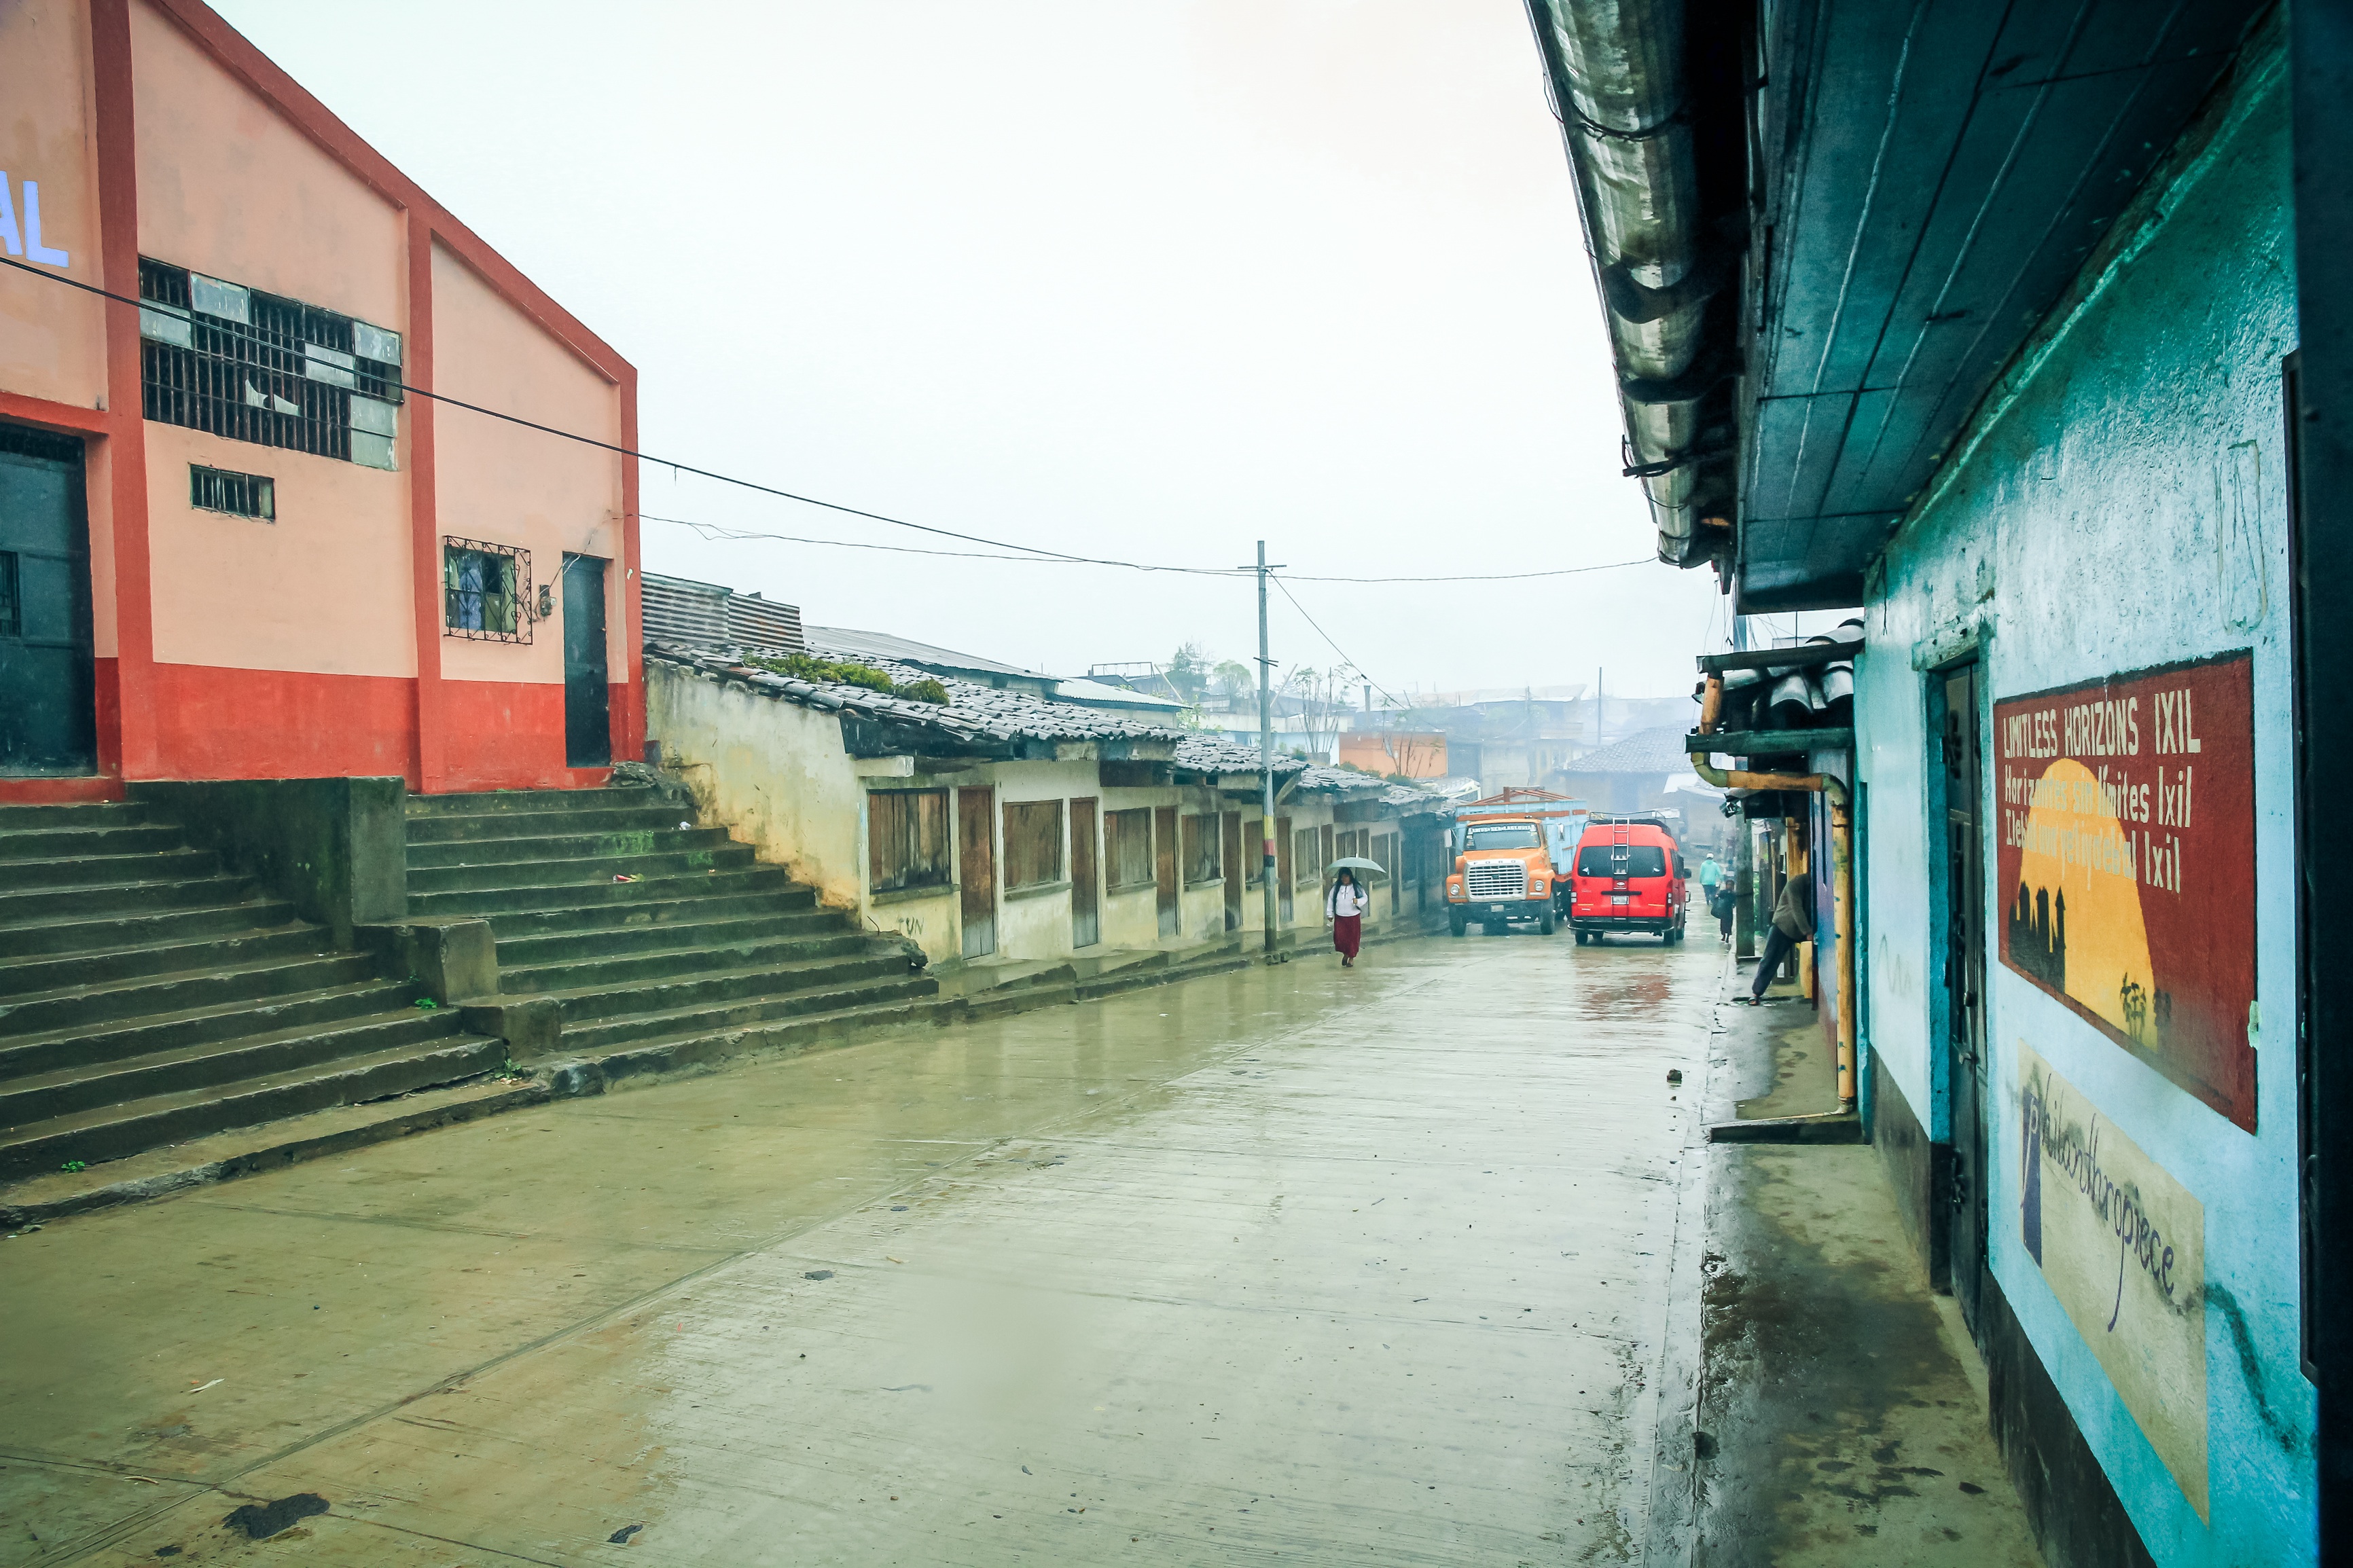
road, street, town, alley, city, transport, color, lane, public transport, infrastructure, neighbourhood, urban area, human settlement